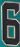
Number: 6